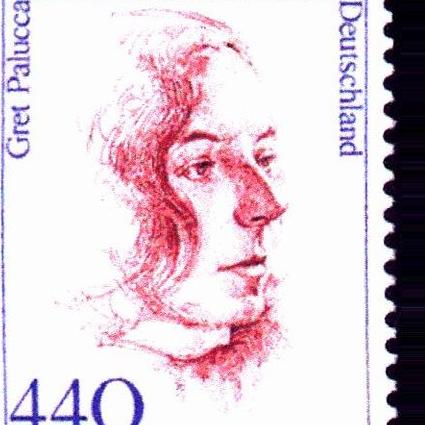
Age: 95